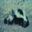
Label: skunk